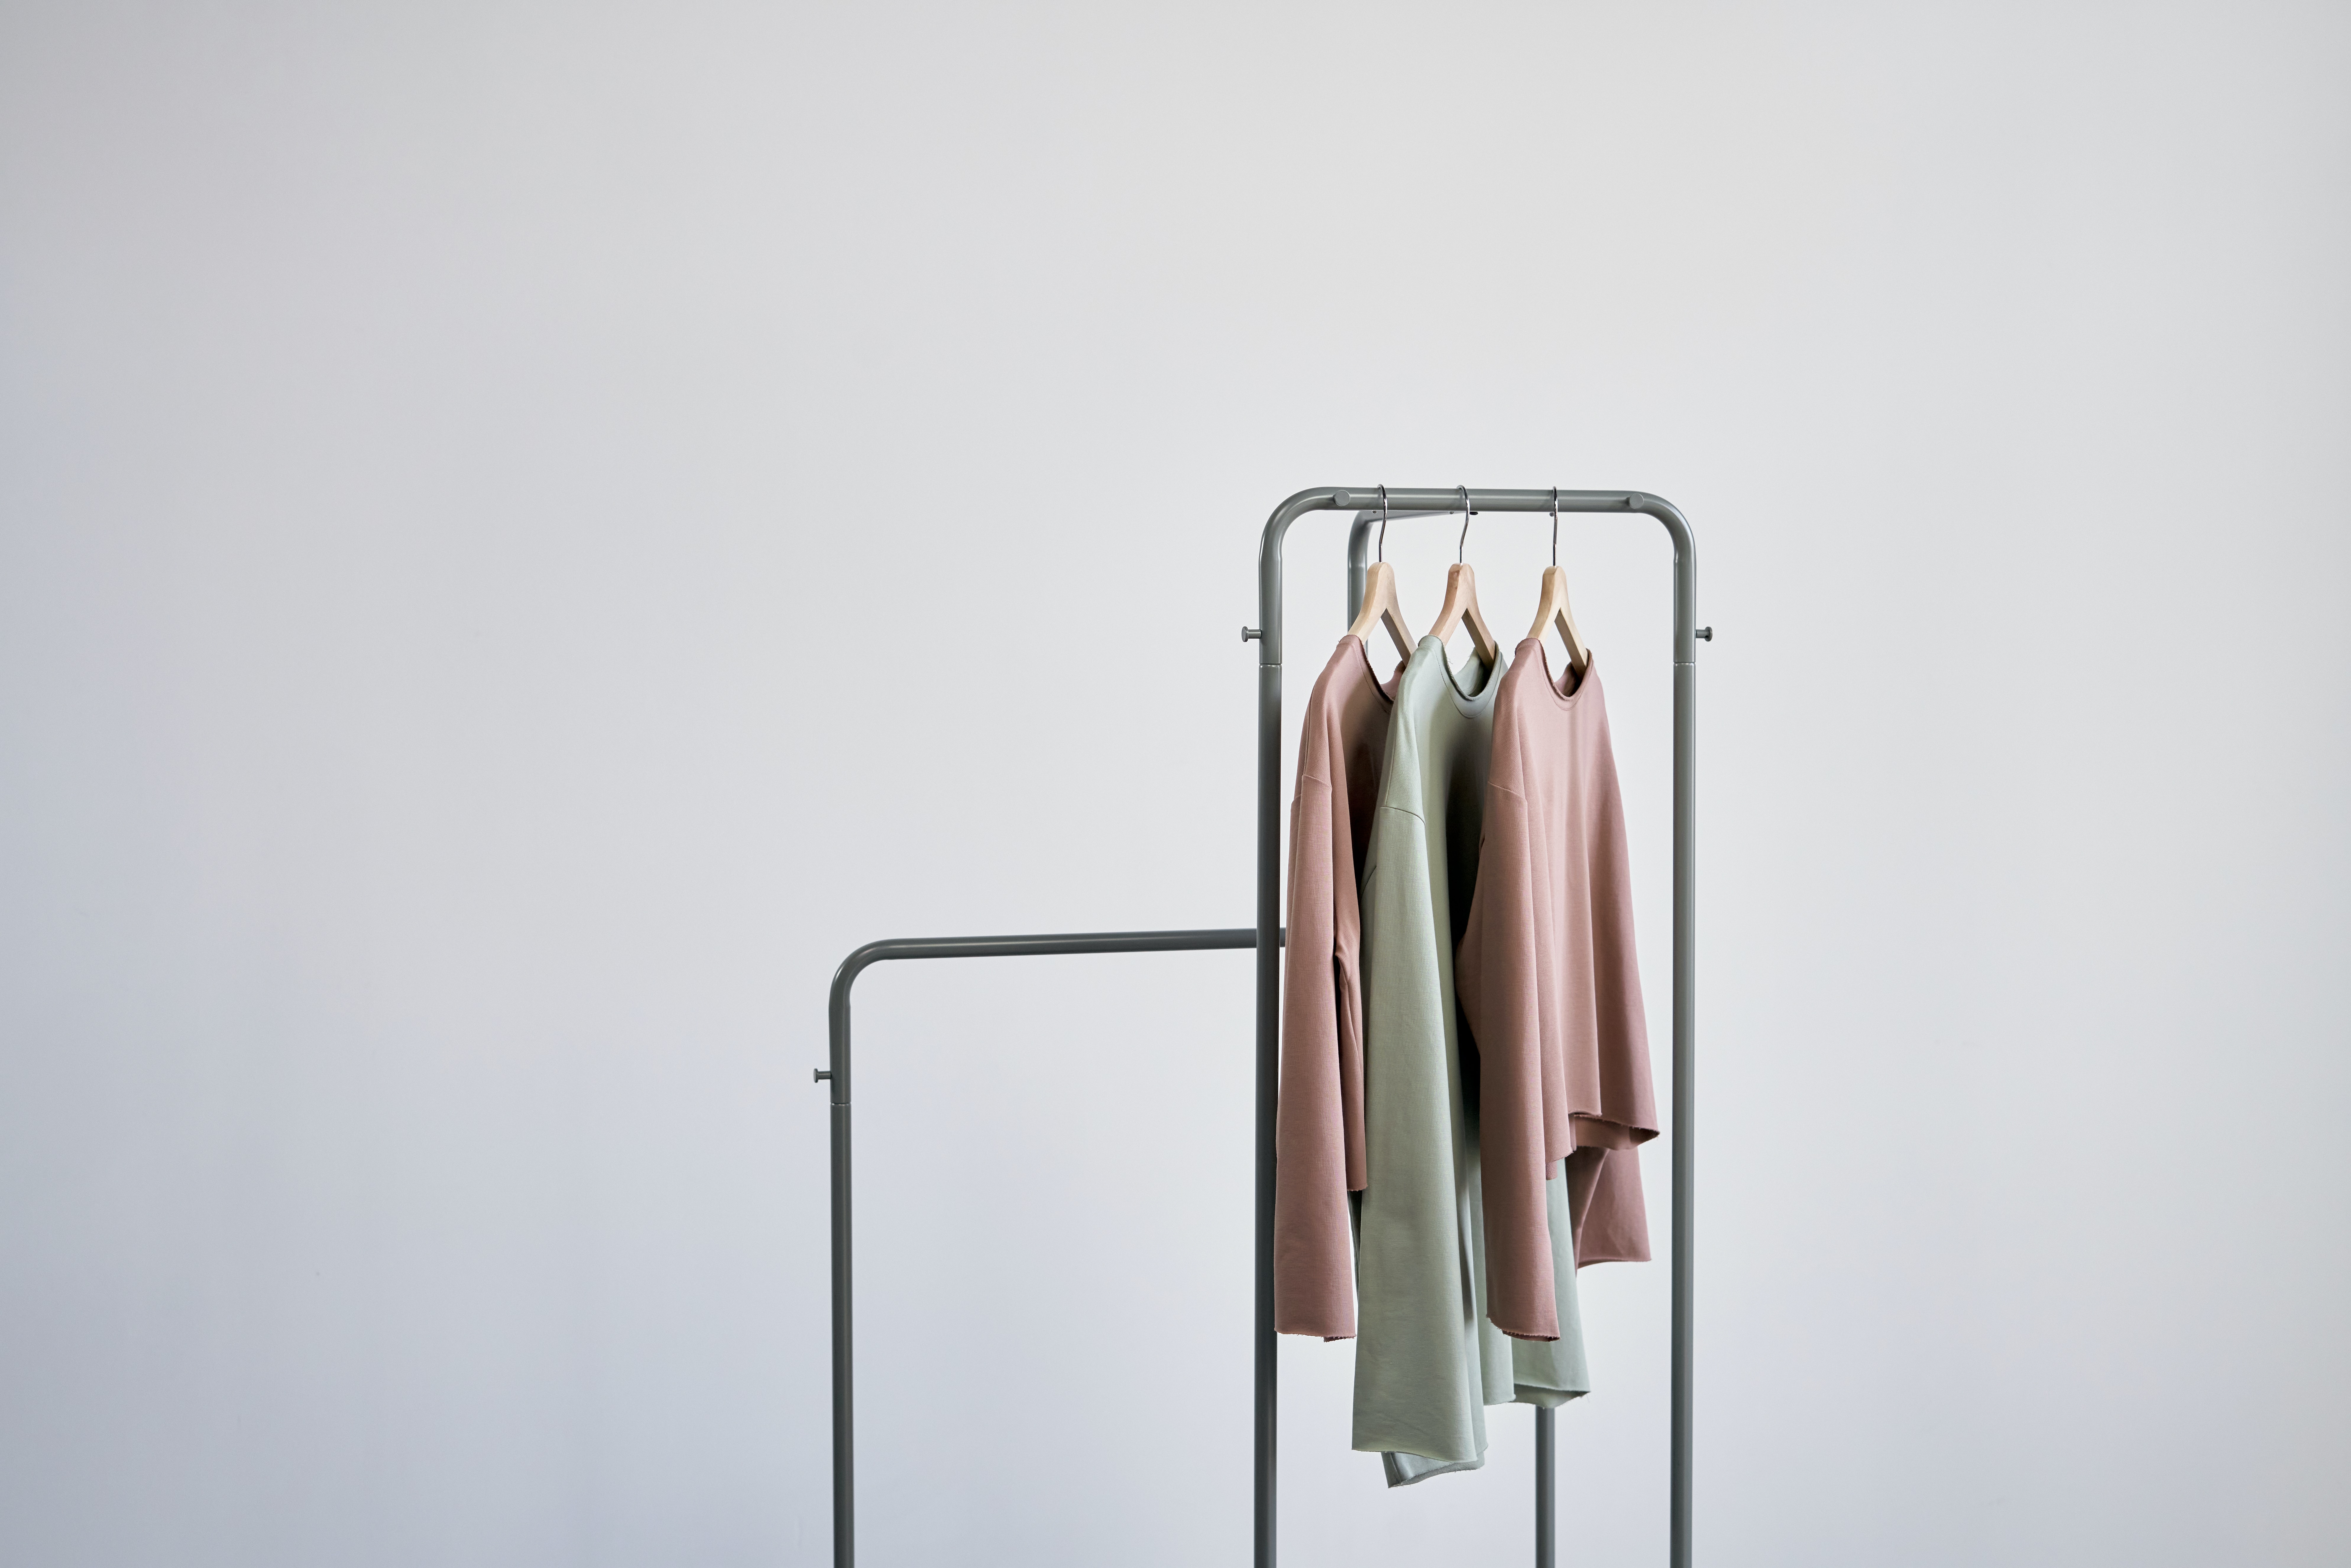
fashion, clothes hanger, gas, handle, font, leather, fashion accessory, metal, fashion design, titanium, ceiling, auto part, copper, wood, still life photography, aluminium, home accessories, rectangle, door handle, nickel, light fixture, steel